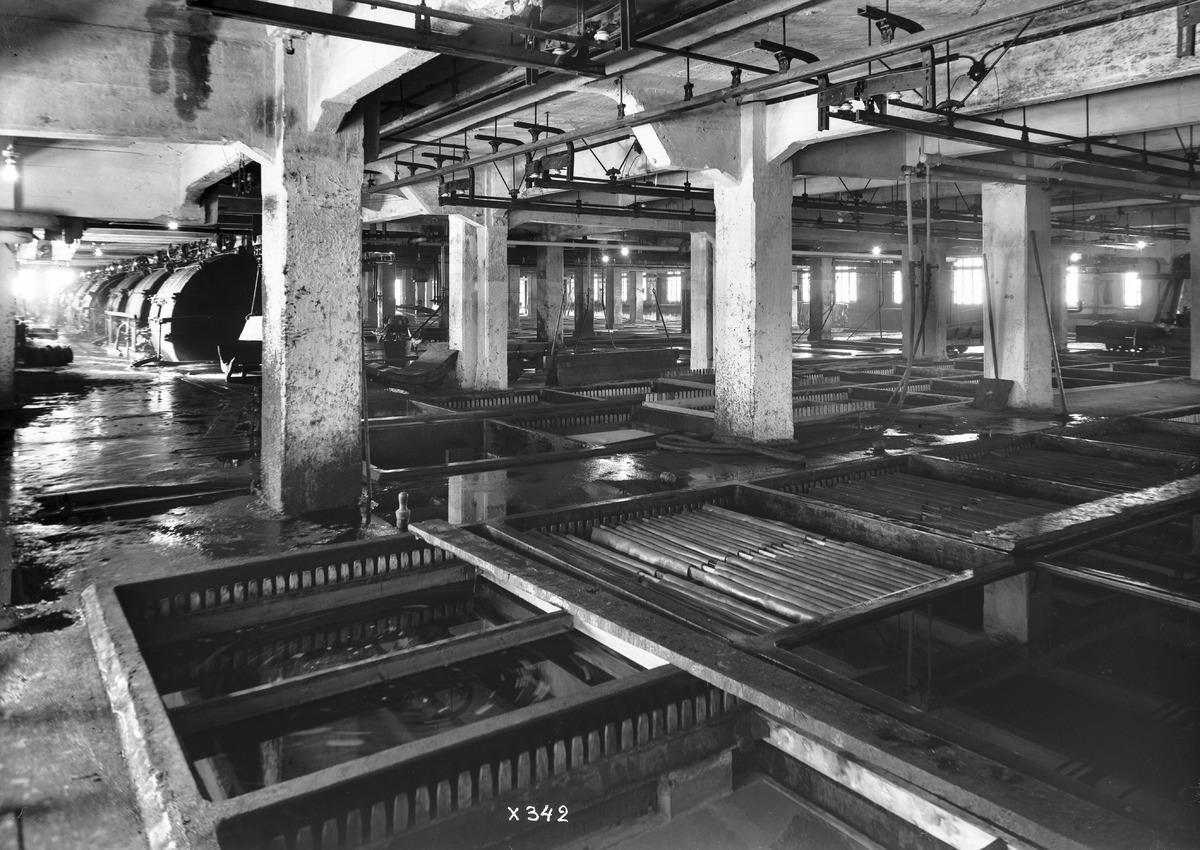
Veljekset Åström Oy:n tehtaan tehdassali ja koneistoa
The hall and machinery at the factory of Veljekset Åström Oy
sisällön kuvaus: Veljekset Åström Oy:n tehtaan tehdassali ja koneistoa 24.2.1934. content description: The hall and machinery at the factory of Veljekset Åström Oy on February 24, 1934.
Vuosi: 1934
Paikka: Suomi, Oulu, Suomi, Pohjois-Pohjanmaa, Oulu
Aiheet: Veljekset Åström Oy; sisäkuva; tehtaat; tuotantolaitokset; nahkateollisuus; koneet; laitteet; machines; equipment; leather industry; factory; production plant